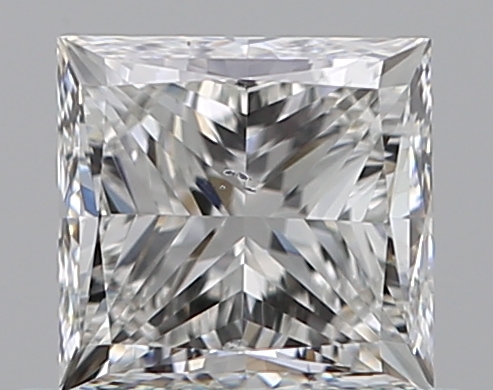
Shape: princess
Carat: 0.59
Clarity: SI1
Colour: H
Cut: VG
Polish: EX
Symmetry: VG
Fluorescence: N
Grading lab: GIA
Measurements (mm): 4.43 x 4.27 x 3.24